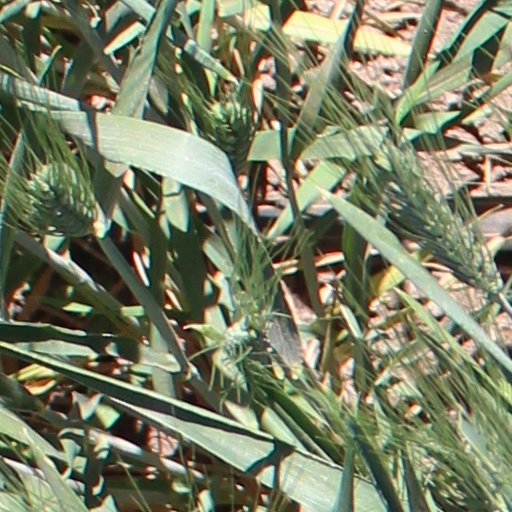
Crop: wheat